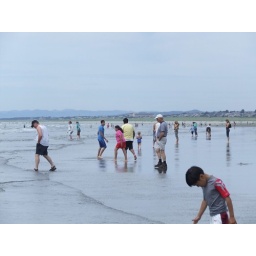
People standing around on the beach